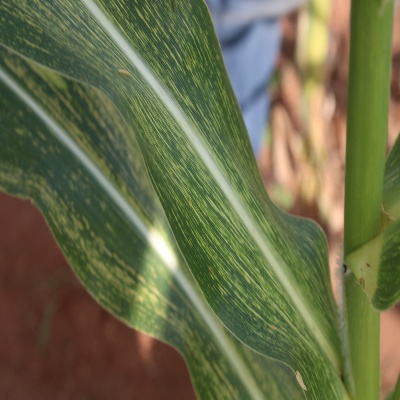
Crop: Maize
Condition: streak virus